Encanto/62nd Street station

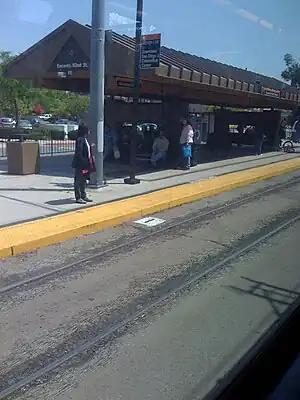
Encanto / 62nd Street Station, 2008

Encanto/62nd Street station is a station on the Orange Line of the San Diego Trolley. It is located in the hilly Encanto neighborhood of San Diego, California, and serves both nearby residences and as a park and ride facility.